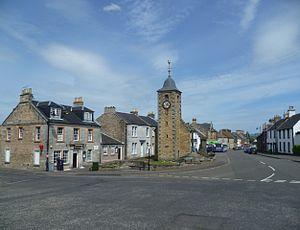
Clackmannan est une ville et une paroisse civile d'Écosse, située dans la région du Clackmannanshire. Elle est située dans la vallée de la Forth, dans les Central Lowlands, à 3 km au sud-est d'Alloa, le siège du comté.